Wildlife of Spain

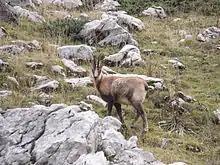
Pyrenean chamois

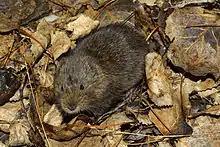
Southwestern water vole

Including the mainland and the island groups, Spain has an estimated 60 to 70,000 animal species. Of these, about seven hundred are vertebrates (excluding marine fish) and the remainder are invertebrates. The highest degree of endemism occurs among freshwater fish and in the mountainous areas, the coastal areas, and among the Canary Island fauna. About 30% of the vertebrates in Spain are threatened.